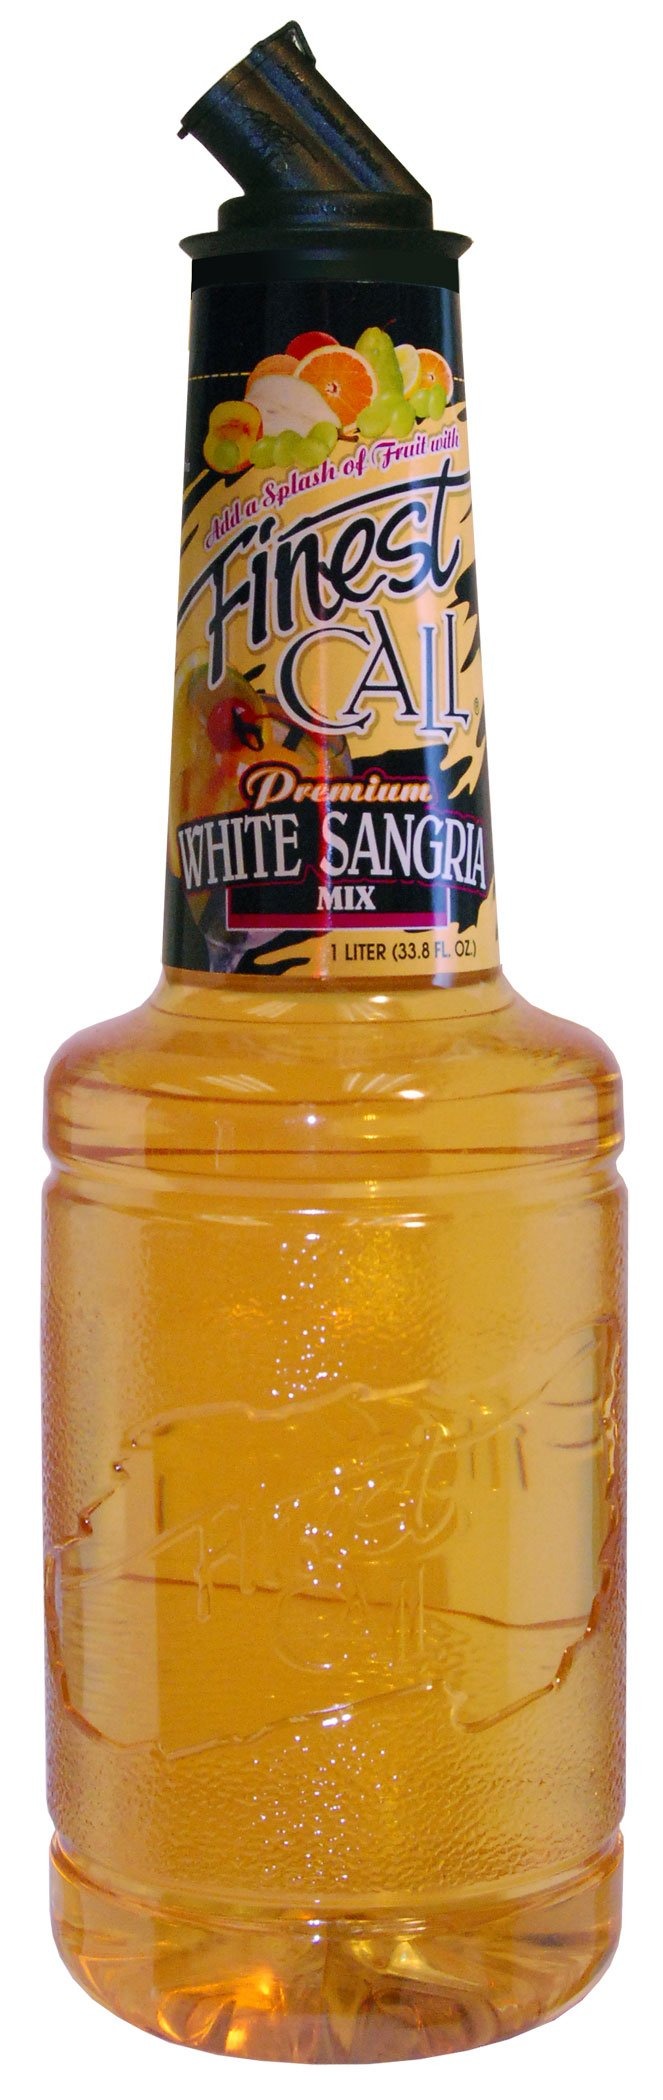
Item Name: Finest Call White Sangria, 33.81-Ounce Bottles (Pack of 12)
Value: 405.72
Unit: ounces

Price: 22